Jesus on Extasy

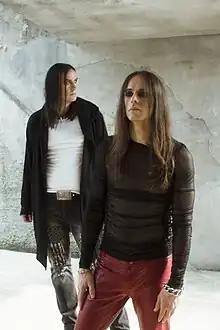
Jesus On Extasy during a promotional photo shoot at the world heritage site Zeche Zollverein, Essen Germany. Picture by Marina Päsler

The first demo EP "Assassinate Us" was produced in 2005 in Chai Deveraux's own "Sinustal" studio in Essen, where the band also worked on the pre-productions for their albums in later years. The EP was described in the "Demozone" section of the music magazine Sonic Seducer in the review by music journalist Francois Duchateau as a record "that not only promises, but delivers what the potential promises". Jesus on Extasy made their first appearance in July 2006 at the Bochum Total Festival, one of the largest music festivals in Europe. As part of this performance, the record company Drakkar Entertainment signed the band a short time later.